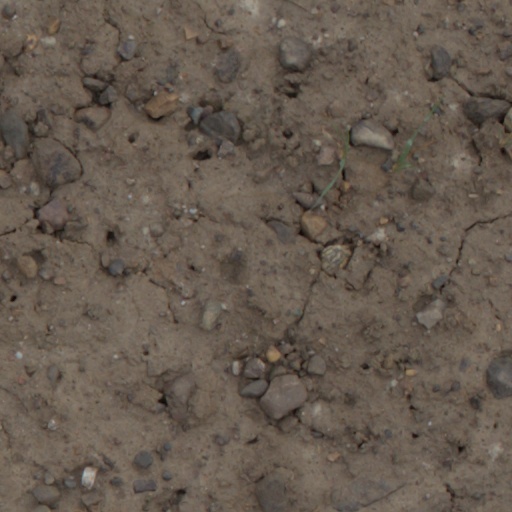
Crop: wheat